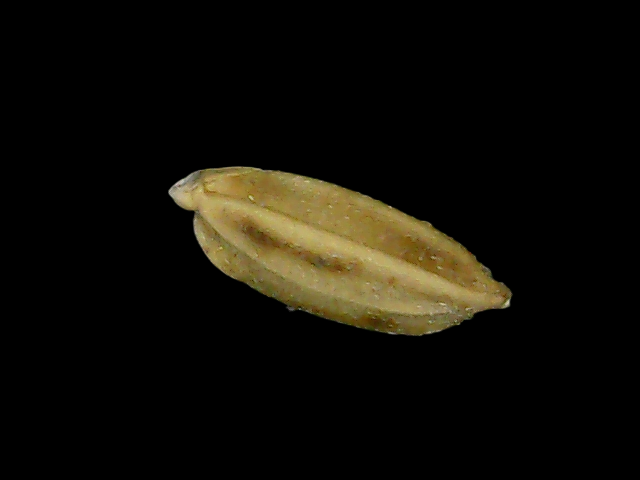
Rice variety: Bd76